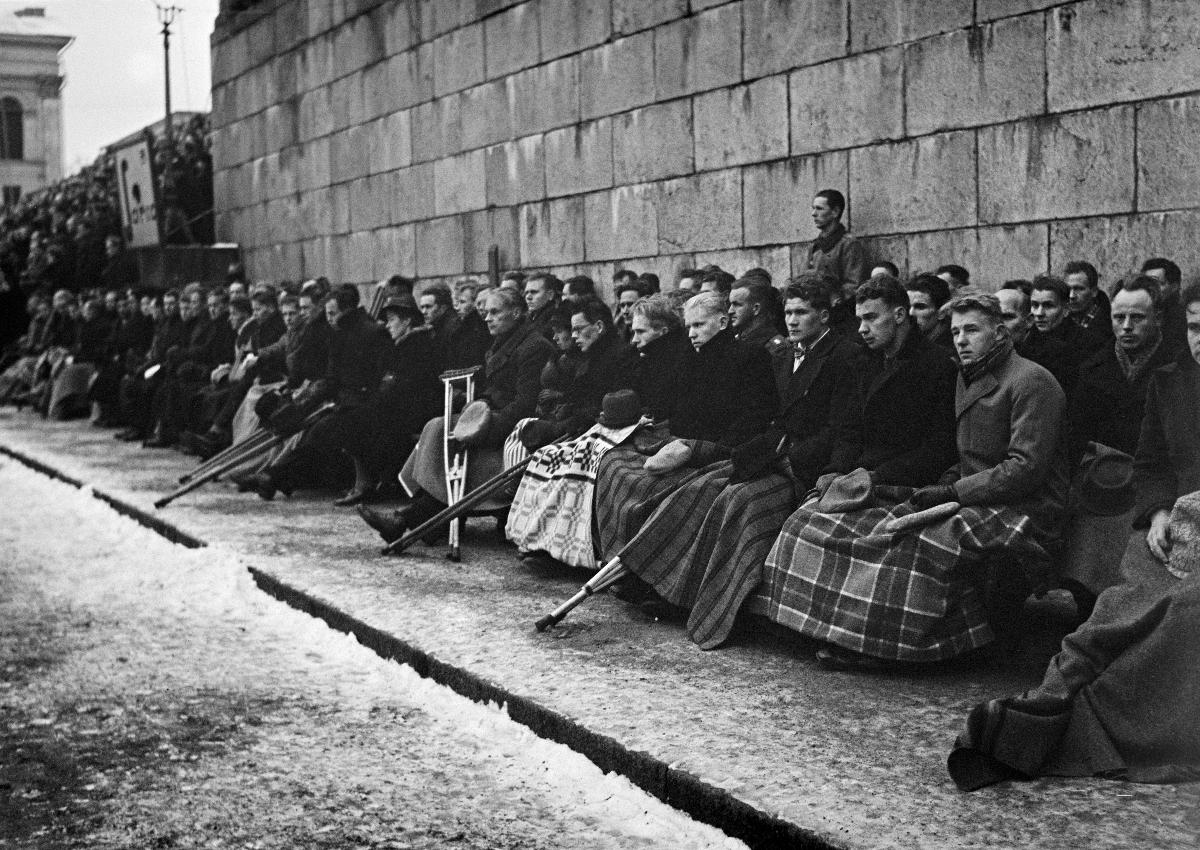
Suomen itsenäisyyspäivä 1940
Finlands självständighetsdag 1940; Independence Day of Finland 1940
sisällön kuvaus: Suomen itsenäisyyspäivän viettoa Helsingissä 6.12.1940. Sotainvalideja Senaatintorilla. content description: Finland's Independence Day celebrations in Helsinki 6.12.1940. War disabled on Senate Square. innehållsbeskrivning: Firande av Finlands självständighetsdag i Helsingfors 6.12.1940. Krigsinvalider på Senatstorget.
Kuvaaja: Sundström, Hugo, kuvaaja
Vuosi: 1940
Paikka: Suomi, Uusimaa, Helsinki, Senaatintori Helsinki
Aiheet: HBL; itsenäisyyspäivät; juhlat; vuotuisjuhlat; independence days; celebrations; annual holidays (celebrations); politics; independence day; festivities; annual celebrations; självständighetsdagar; fester; politik; självständighetsdagen; årliga fester; årets fester